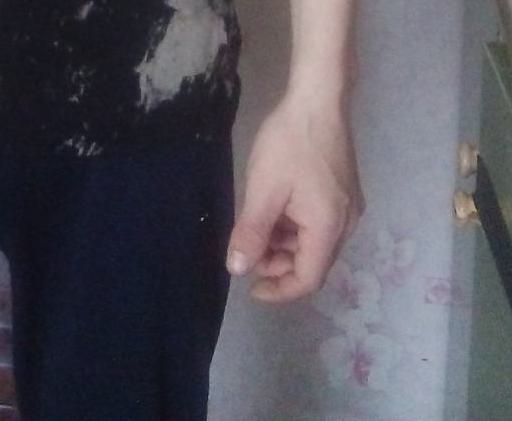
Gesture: no_gesture